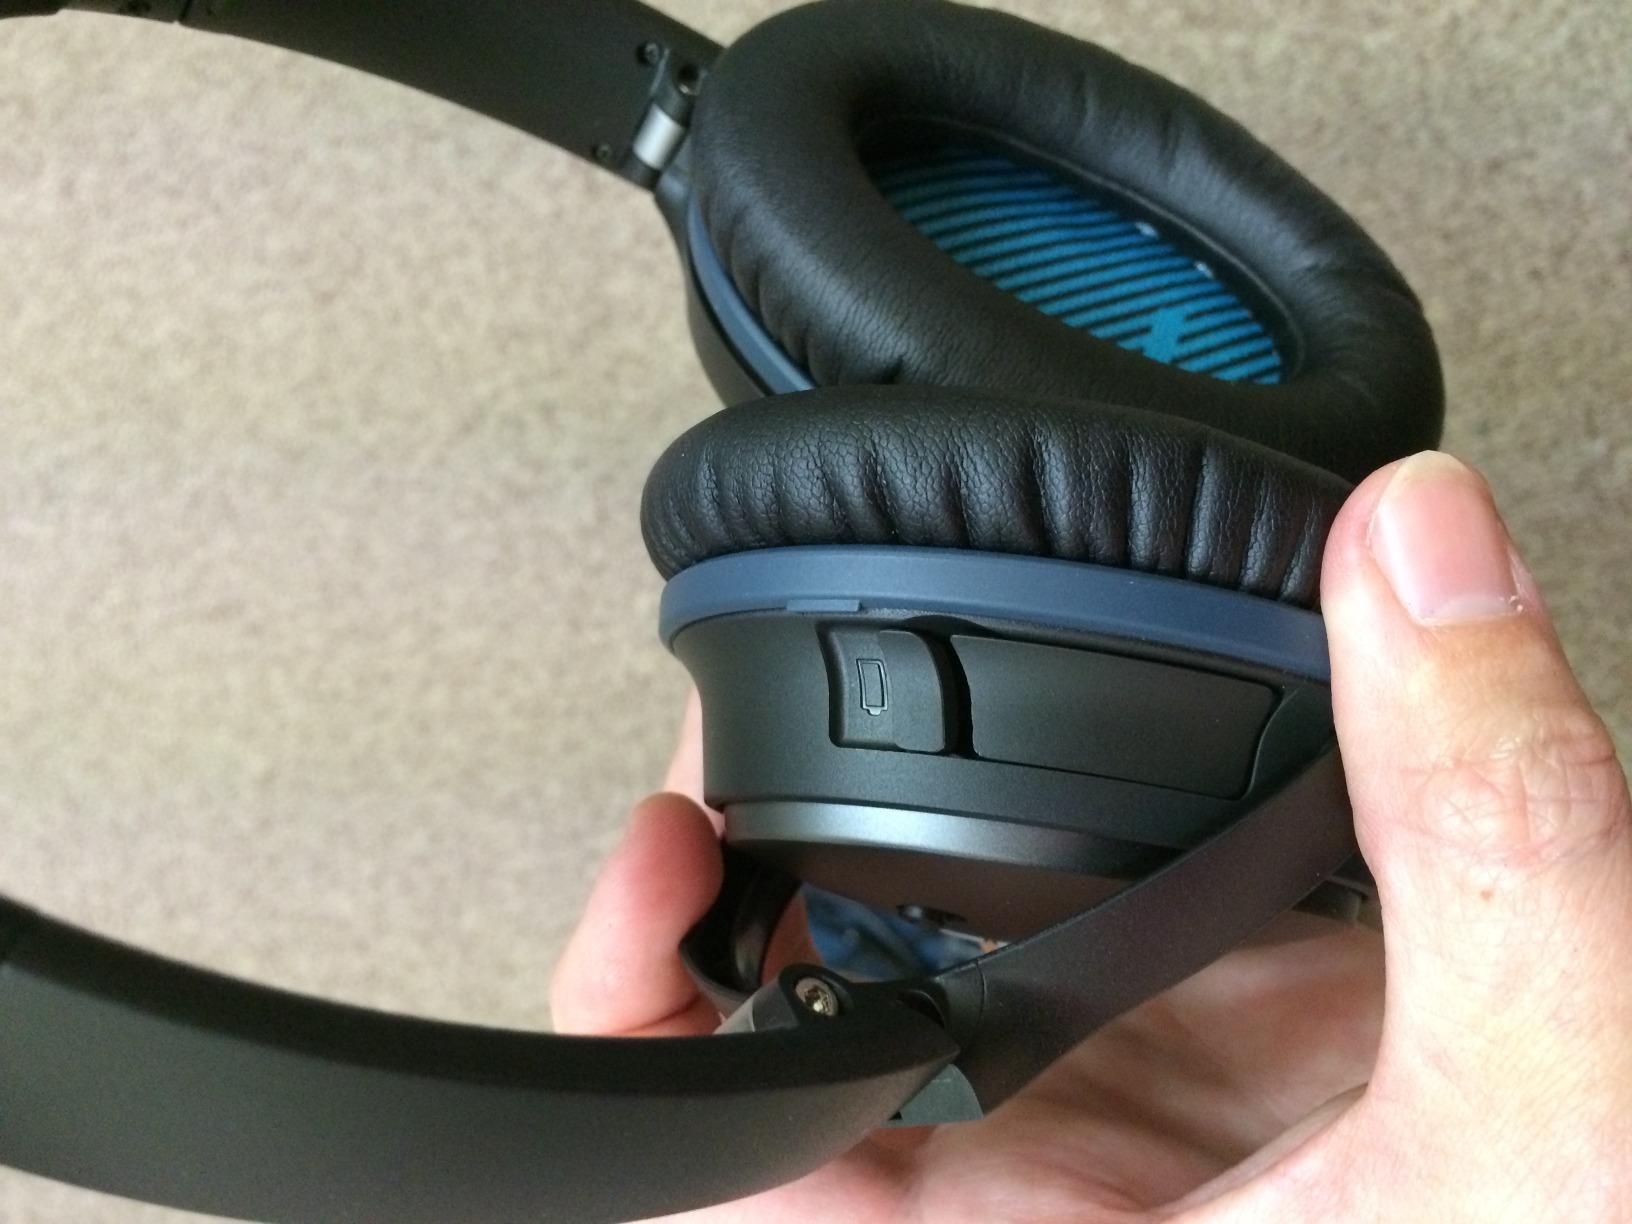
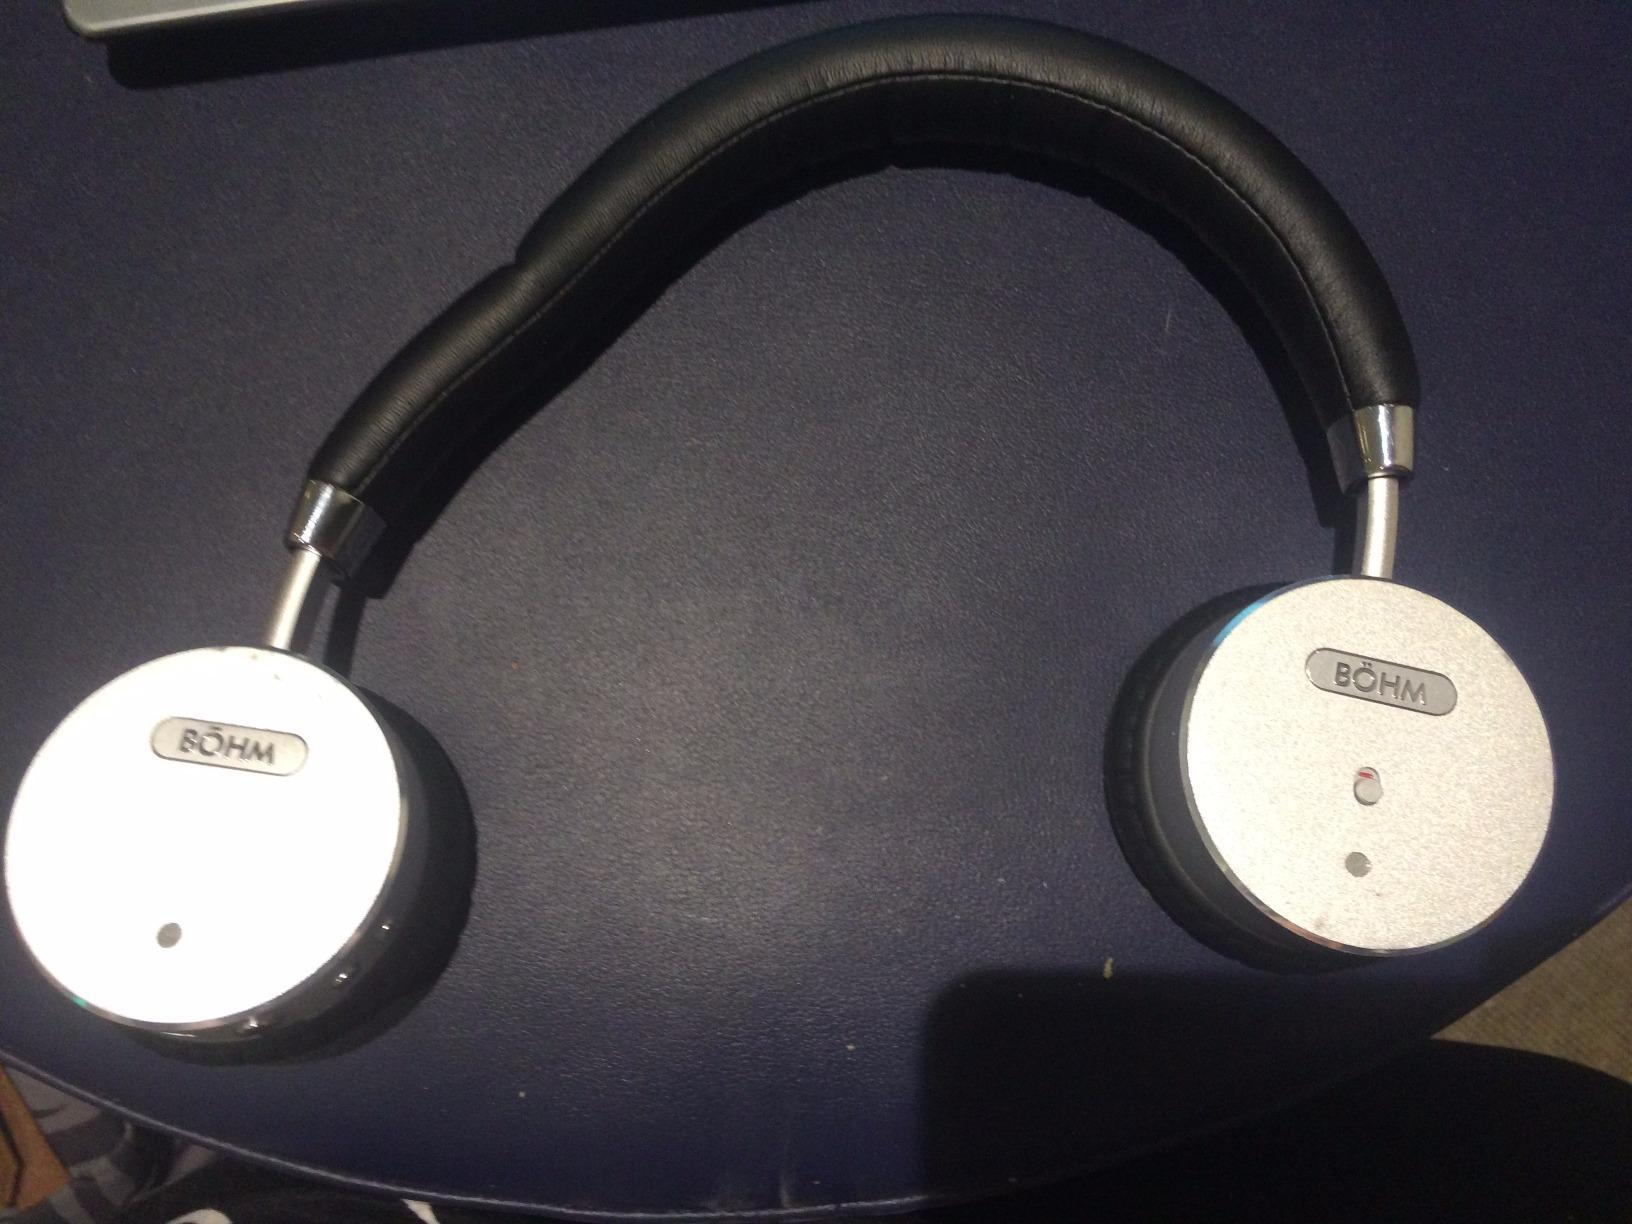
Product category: headphones
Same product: no